Bhaktapur Durbar Square

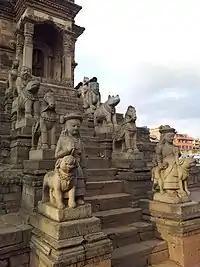
Statues adorning the steps to the Siddhi Lakshmi Temple

There are five temples dedicated to different forms of the mother goddess Vatsalā (Sanskrit: वत्सला, meaning "loving mother") or Bacchalā (Nepal Bhasa: ) in Bhaktapur, four of which are in the palace square. The goddess Bacchalā is locally believed to shield the city from an epidemic and hence all of these temples were consecrated with the intention of preventing one.